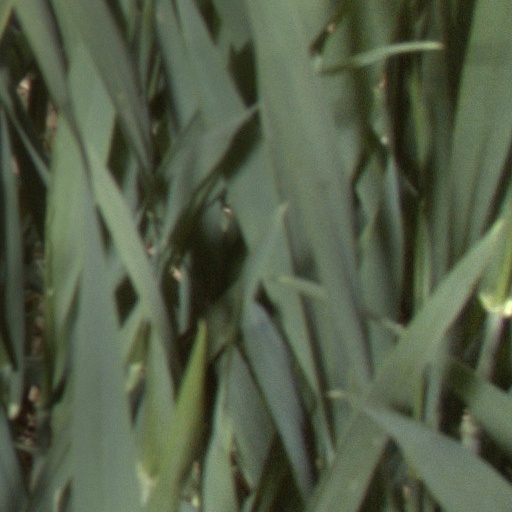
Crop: wheat